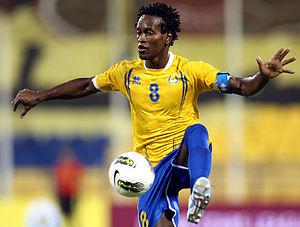
L’histoire de l'Olympique lyonnais en compétitions européennes commence à la fin des années 1950. Le club se qualifie régulièrement pour les différentes compétitions existantes à l'échelle continentale, sauf durant la difficile décennie des années 1980. Mais ce n'est qu'à la fin des années 1990 que l'OL parvient à se qualifier chaque année en coupe d'Europe, pour une série de 23 saisons consécutives. En comptant la saison 2019-2020, l'OL a au total participé durant 35 saisons à des compétitions européennes.
José Roberto da Silva Júnior, plus connu sous le nom de Zé Roberto, né le 6 juillet 1974 à São Paulo au Brésil, est un footballeur international brésilien évoluant au poste de milieu de terrain du milieu des années 1990 à la fin des années 2010.
La saison 2003-2004 de l'Olympique lyonnais est la cinquante-quatrième de l'histoire du club.